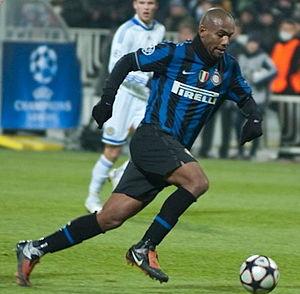
Maicon Douglas Sisenando, dit Maicon, né le 26 juillet 1981 à Novo Hamburgo au Brésil, est un footballeur international brésilien, évoluant au poste d'arrière droit au Criciúma Esporte Clube.